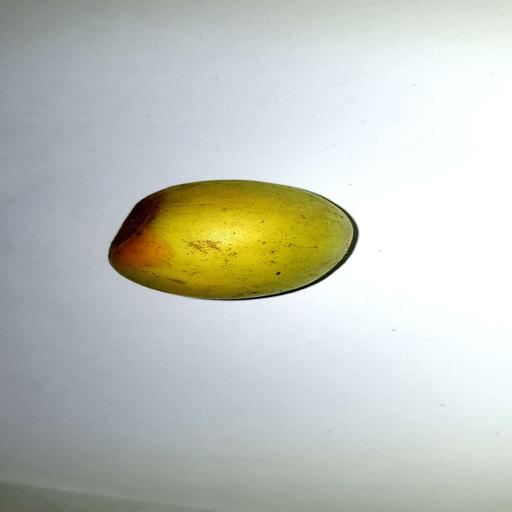
Label: healthy